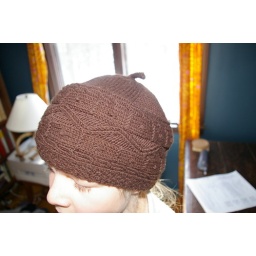
hat in brown